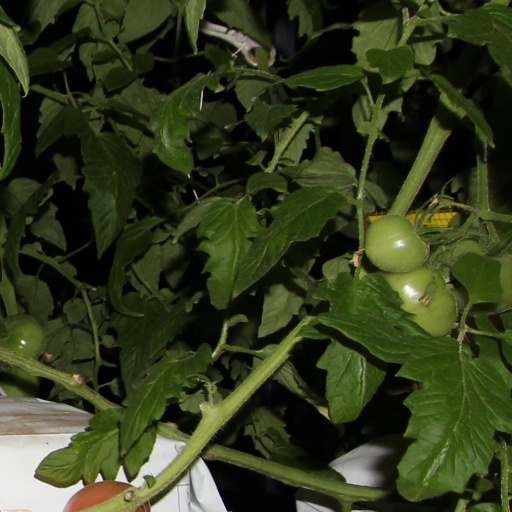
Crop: tomato